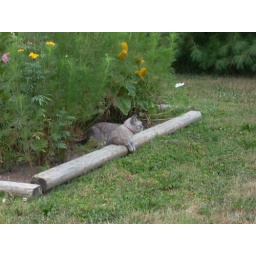
Mischief doing a lawn ornament impression in the neighbors' flower bed